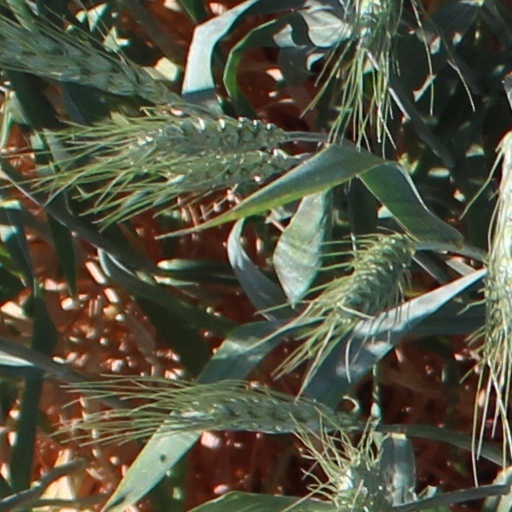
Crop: wheat